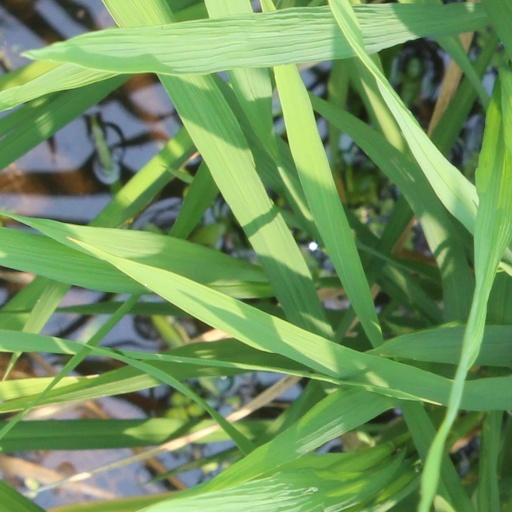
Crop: rice